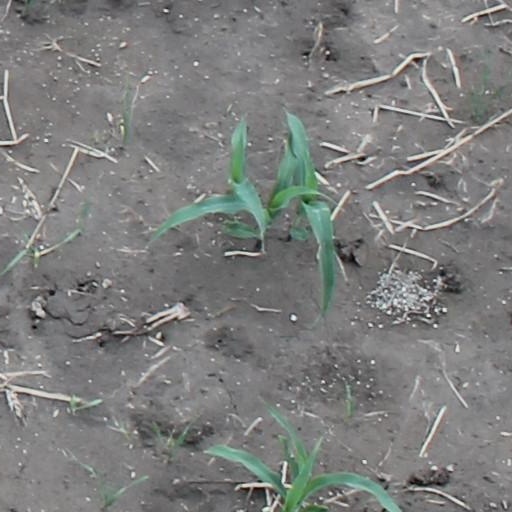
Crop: maize; corn